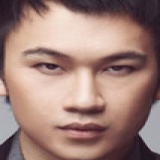
ca sĩ Dương Triệu Vũ